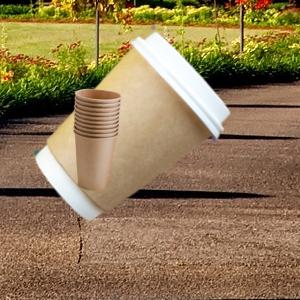
Label: cups